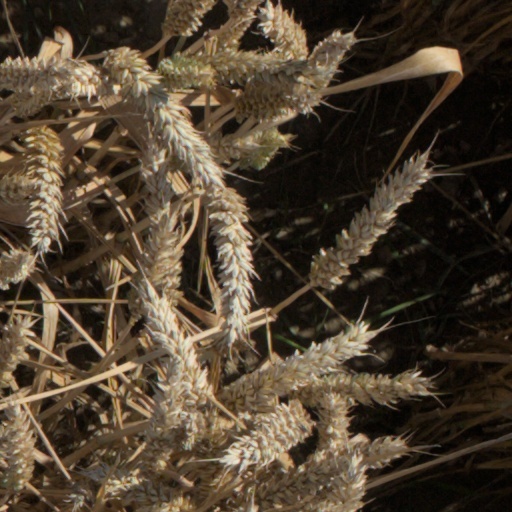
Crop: wheat